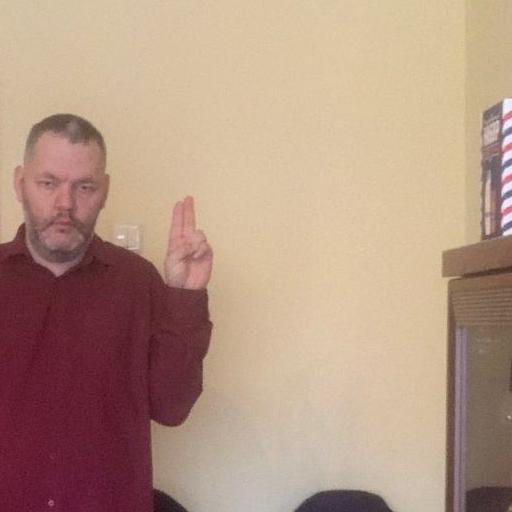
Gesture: two_up